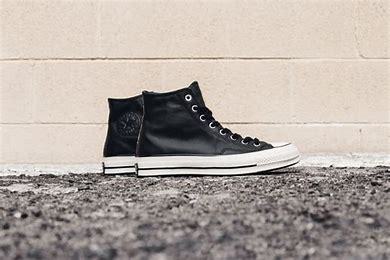
Brand: Converse
Model: Chuck Taylor All Star 70 Hi